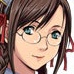
Portrait style: Anime Portrait